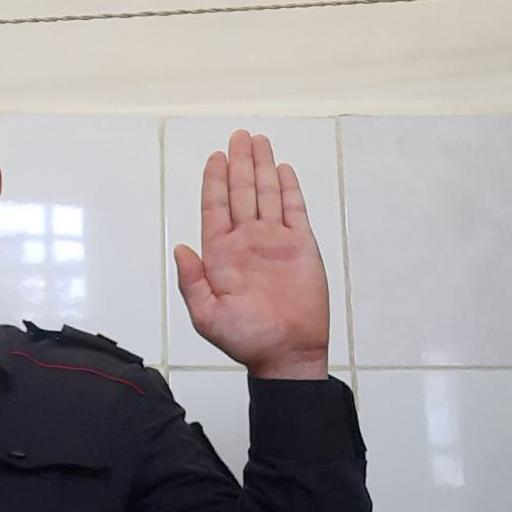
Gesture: stop